Supreme Marshal of the Kingdom of Bohemia

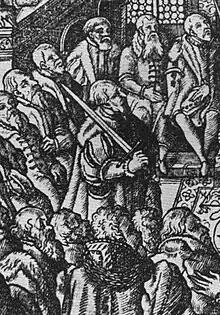
The Supreme Marshal of the Kingdom of Bohemia holding the Sword of Saint Wenceslas at the Bohemian Diet in Prague Castle in 1564.

The Supreme Marshal of the Kingdom of Bohemia (Czech: "Nejvyšší maršálek"; German: "Oberstlandmarschall") was the third most important Czech provincial official. They were the head of the Bohemian Diet. Originally, the office was common in both Bohemia and Moravia, but after 1625, it was limited to Bohemia proper. The office existed from the 13th century until 1913.